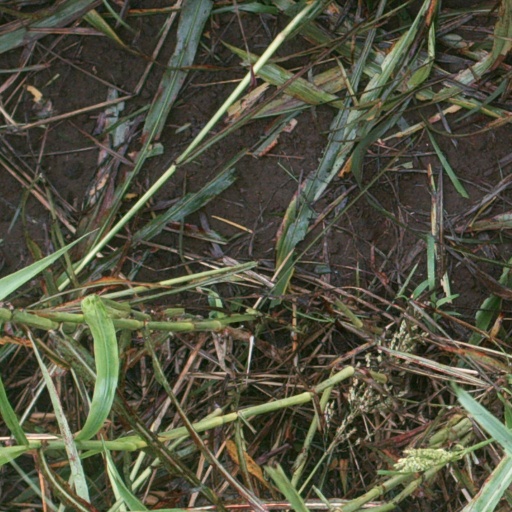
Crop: sorghum